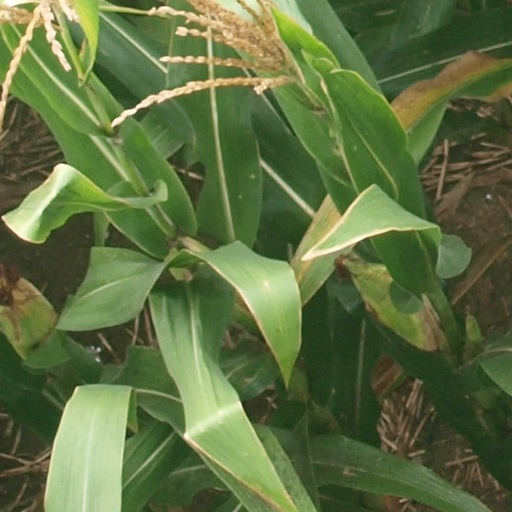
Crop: maize; corn